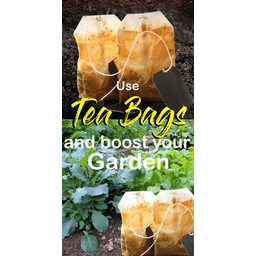
Label: trash